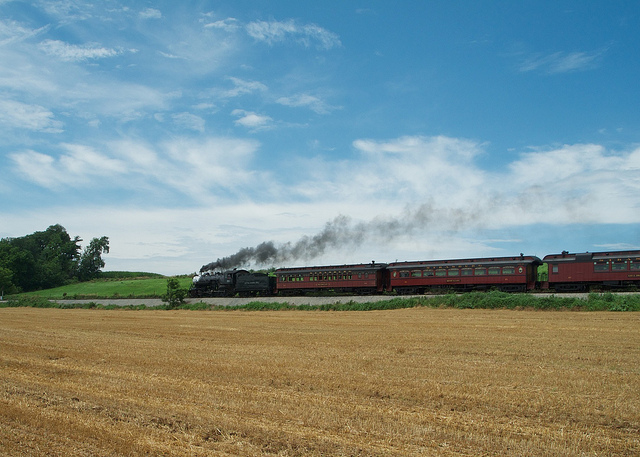
A train passes by a freshly cut field

A train passing down the the track near a field.

A long red train o the side of a field.

A train going down the tracks past an open field.

An old passenger train passing through a rural area under a sunny sky